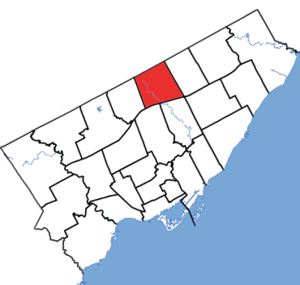
Don Valley-Nord est une circonscription provinciale de l'Ontario représentée à l'Assemblée législative de l'Ontario depuis 2018.
Don Valley-Nord fut une circonscription électorale fédérale de l'Ontario, représentée de 1988 à 1997.